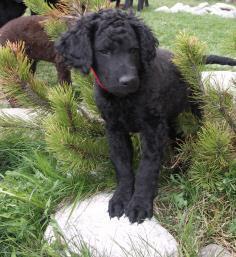
curly-coated_retriever